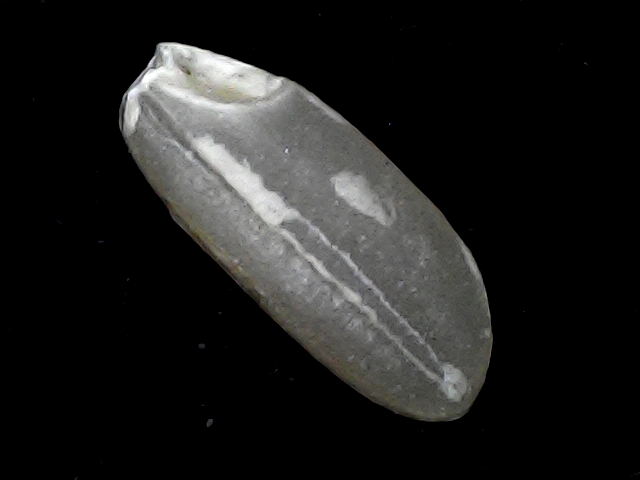
Rice variety: BD91